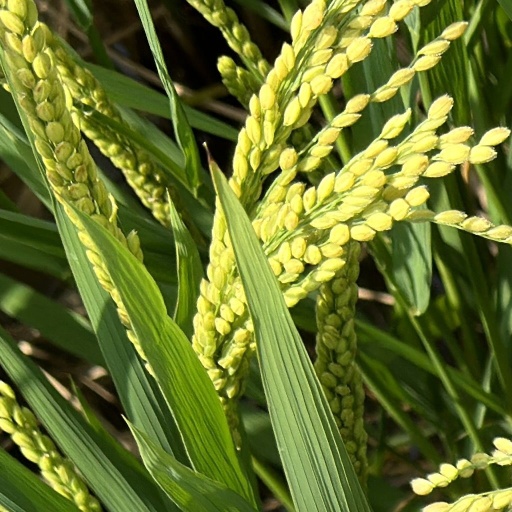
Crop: rice